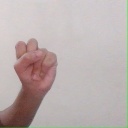
अक्षर: स